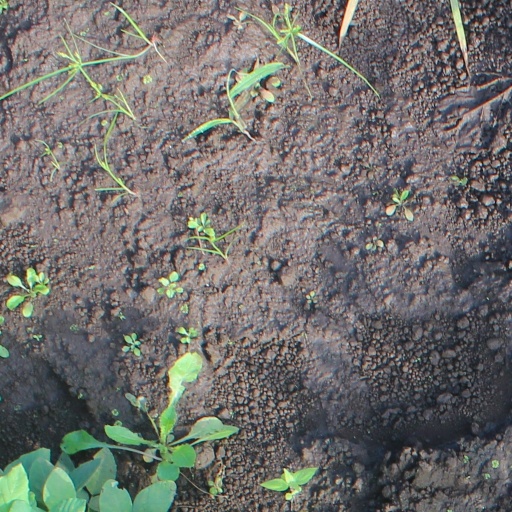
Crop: soybean